Jesenovec, Železniki

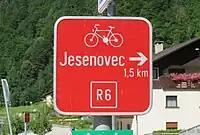
A sign for Jesenovec

The name "Jesenovec" is derived from the common noun "jesen" 'ash tree', thus originally referring to the local vegetation.